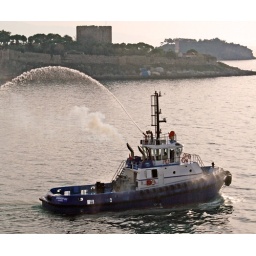
A water boat putting a show for us in the harbor